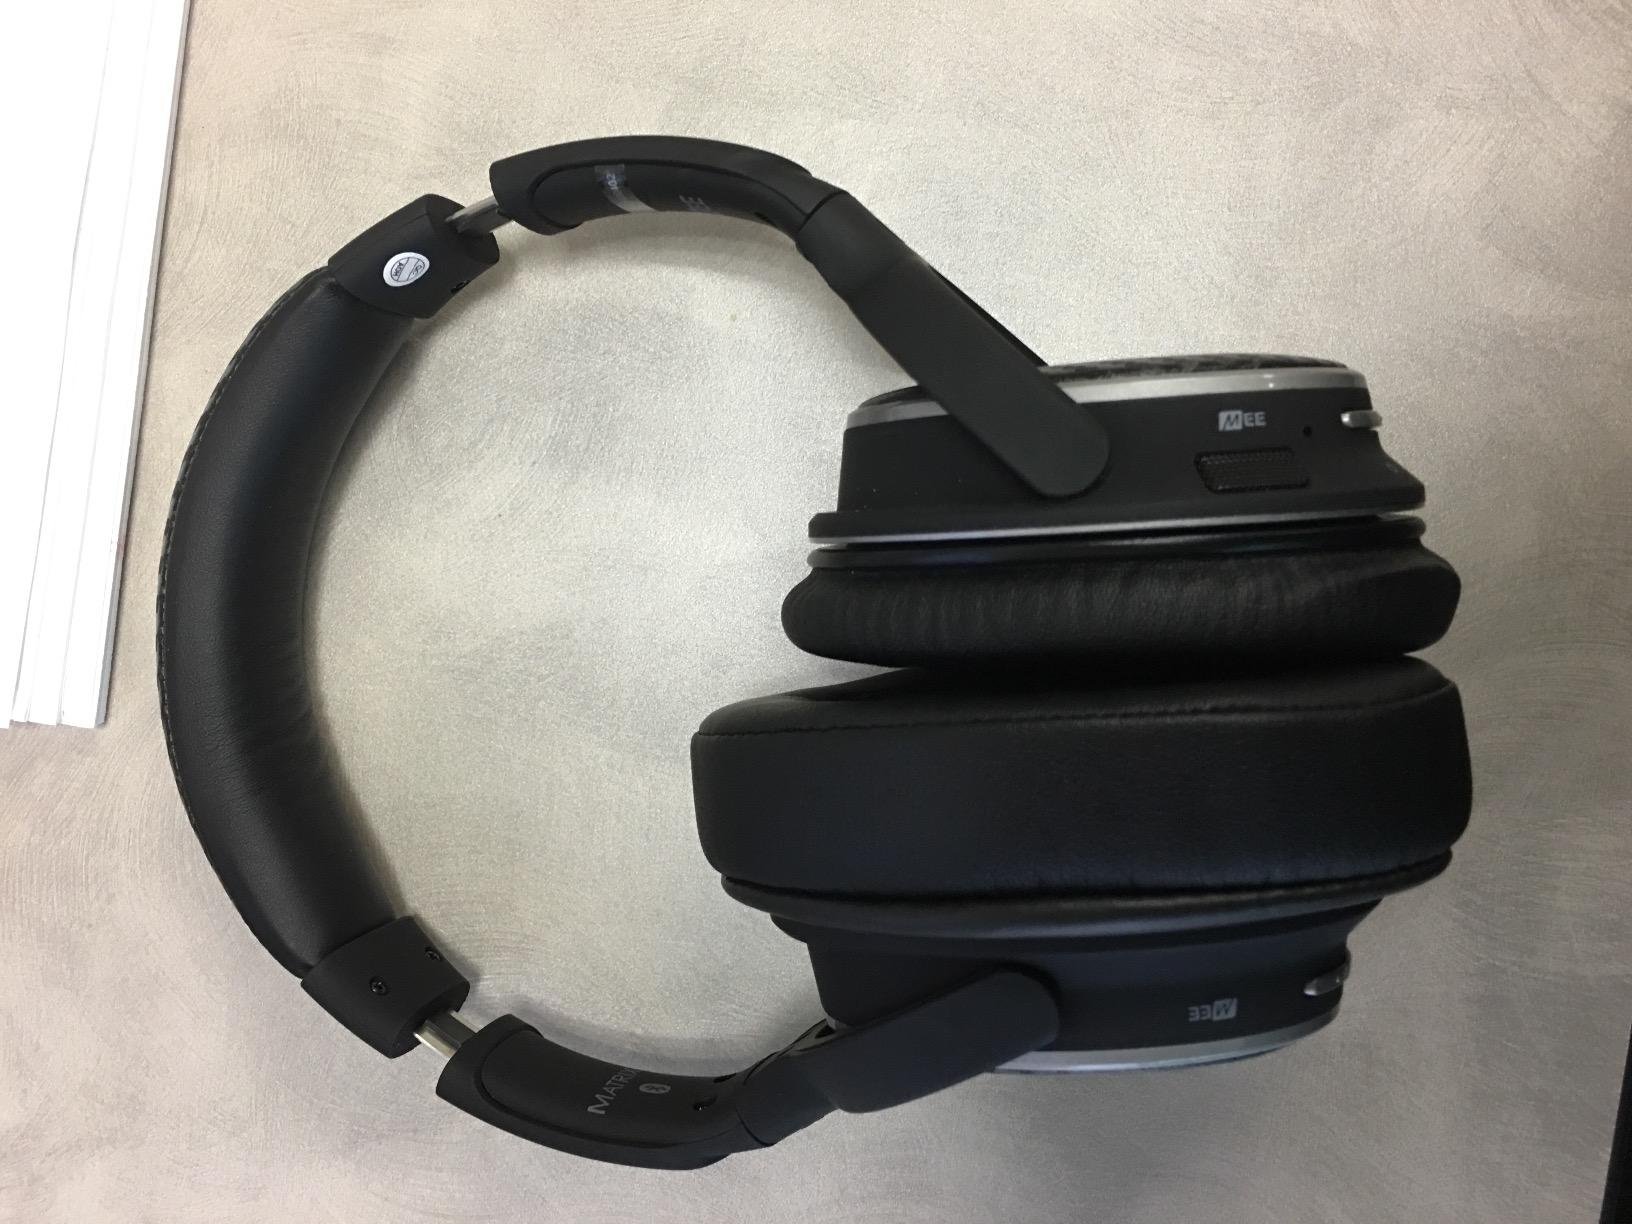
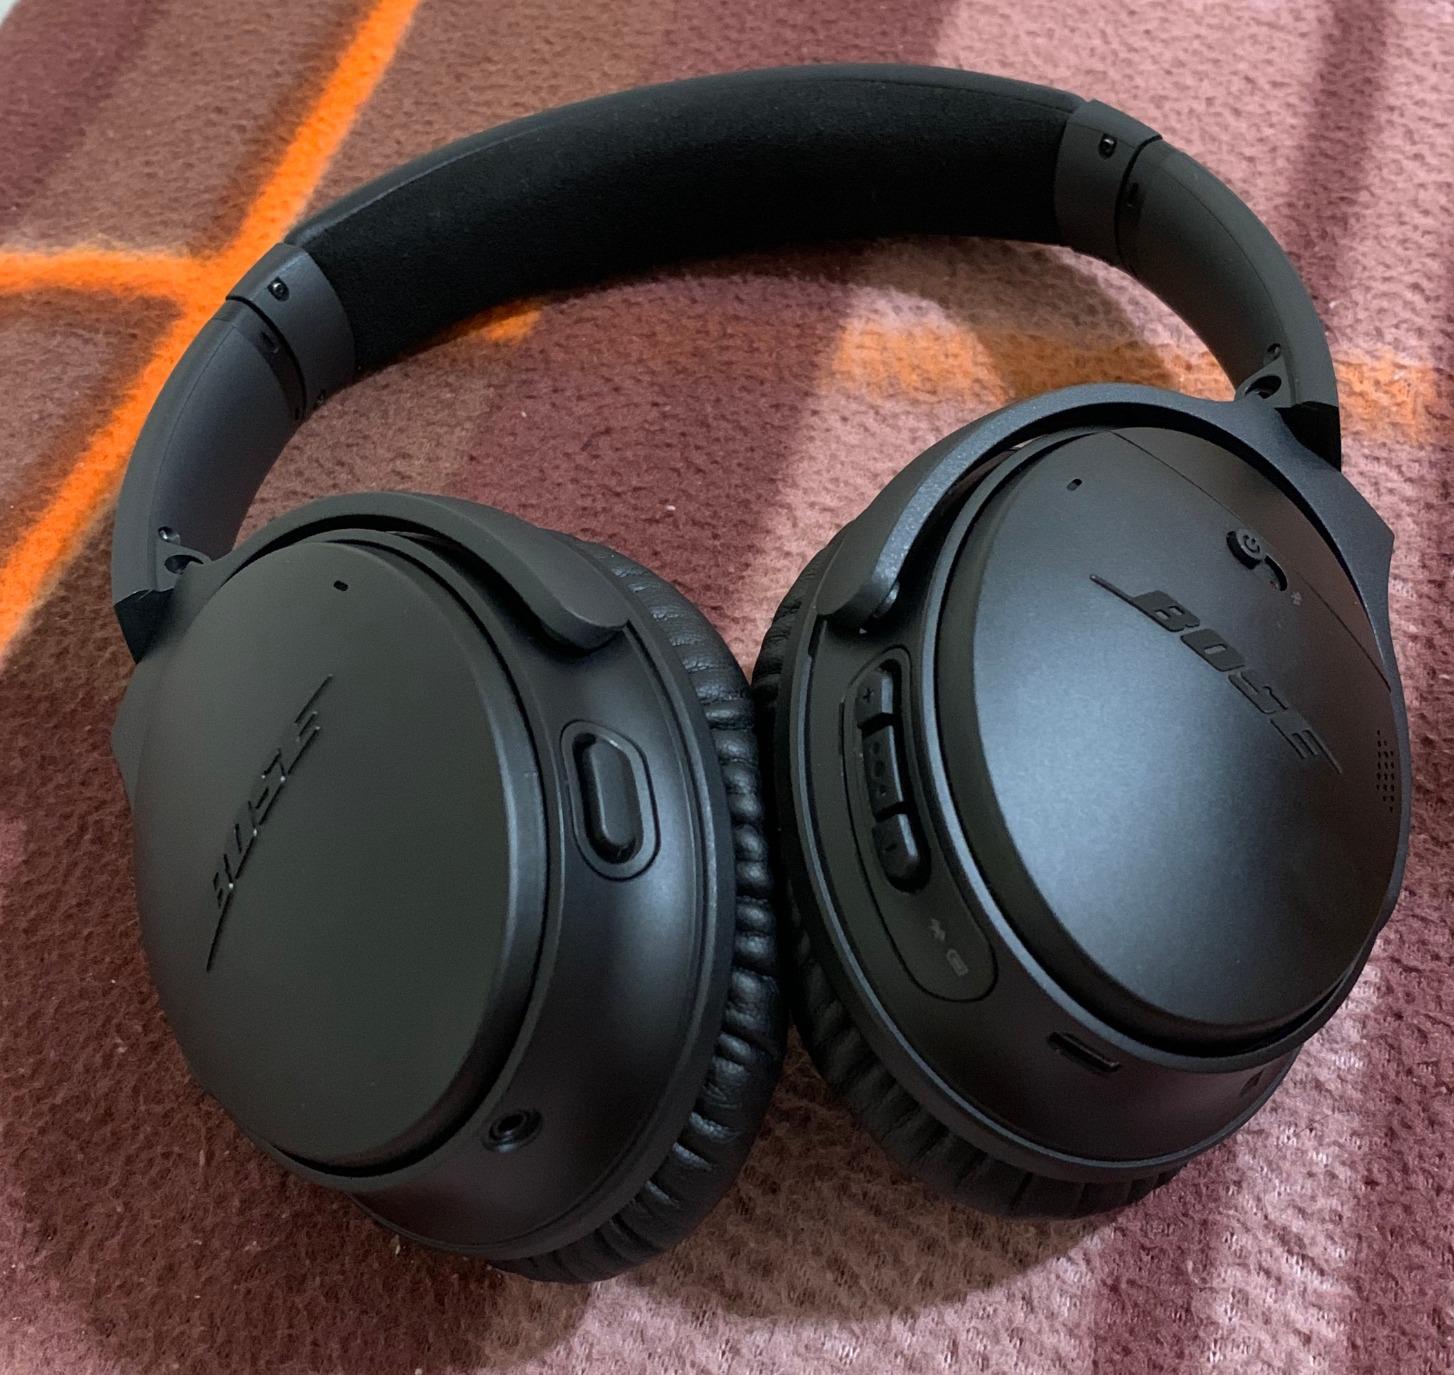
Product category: headphones
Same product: no